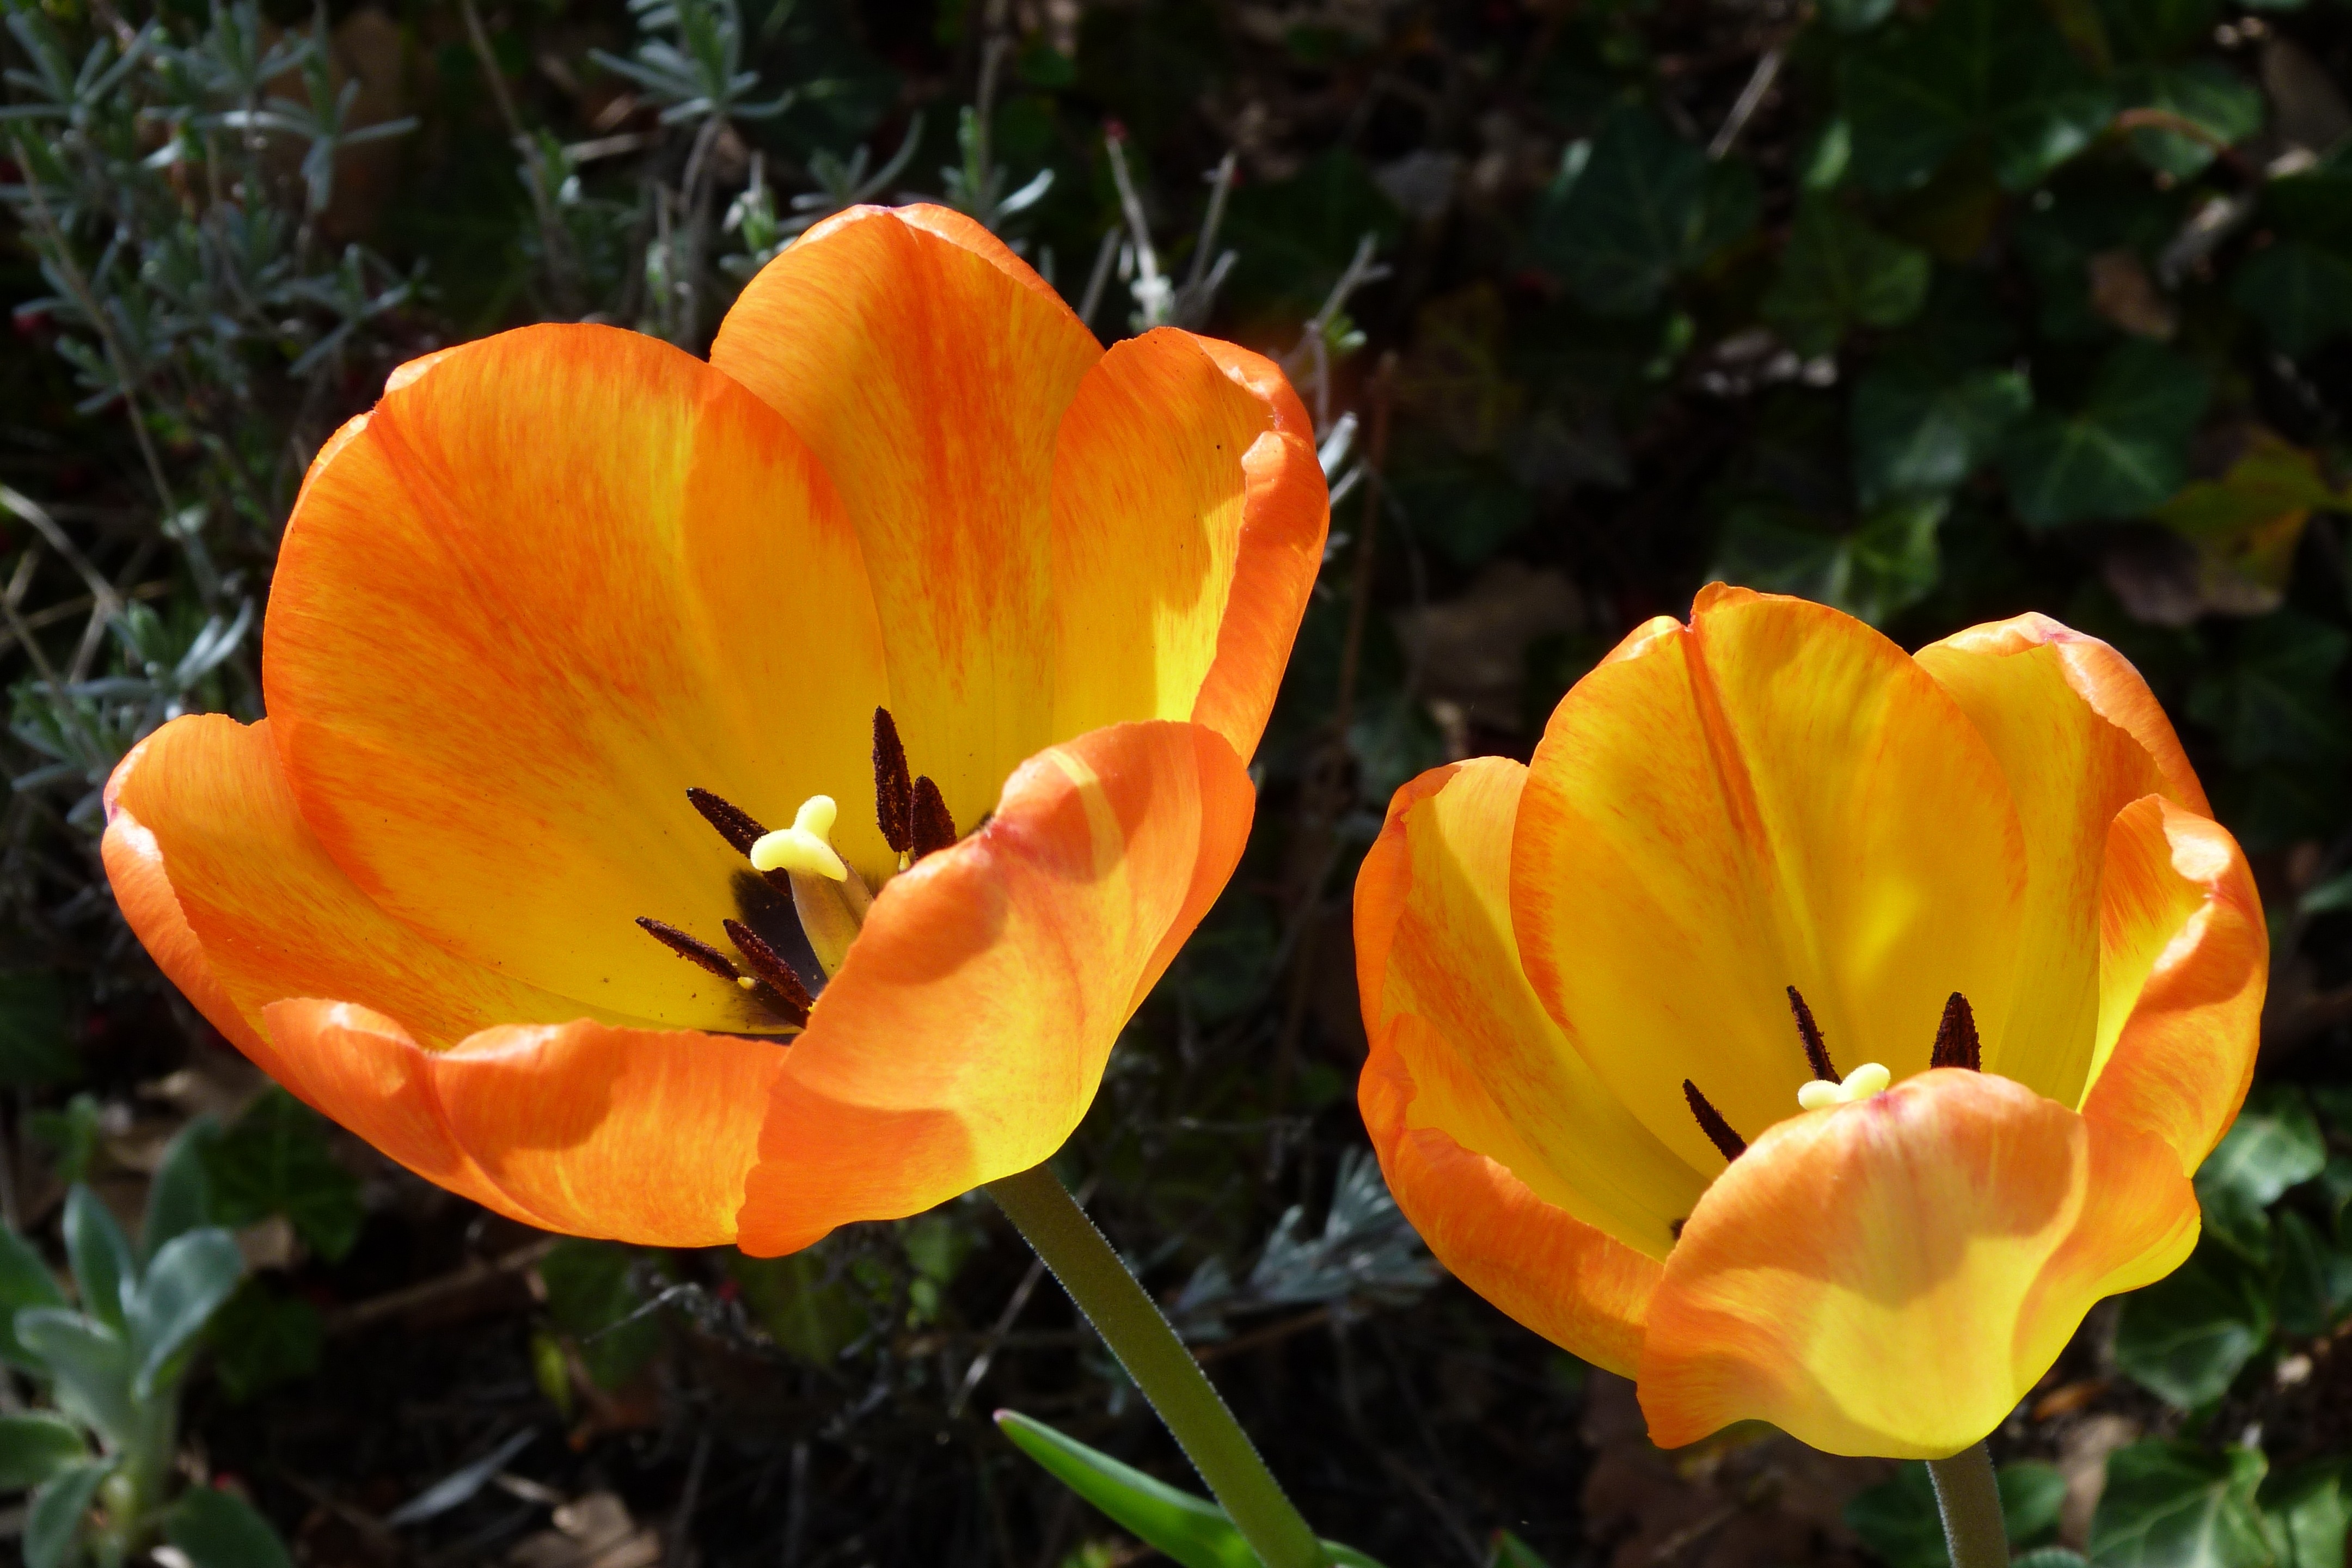
nature, plant, flower, petal, tulip, spring, macro, botany, yellow, garden, flora, flowers, tulips, flowering, bicolor, light and shade, blossomed, flowering plant, eschscholzia californica, annual plant, land plant